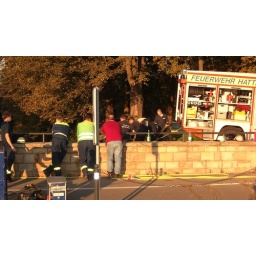
river ruhr flood - too much water in the ditch of Haus Kemnade